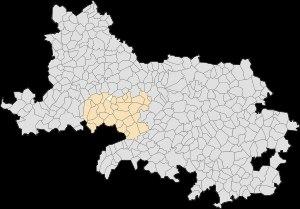
Sars-le-Bois est une commune française située dans le département du Pas-de-Calais en région Hauts-de-France.